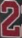
Number: 2